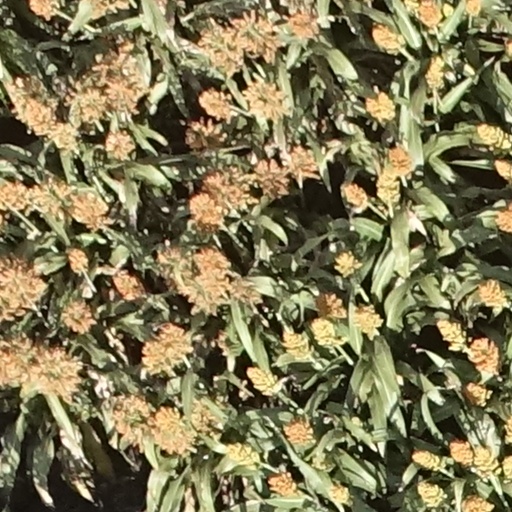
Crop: sorghum